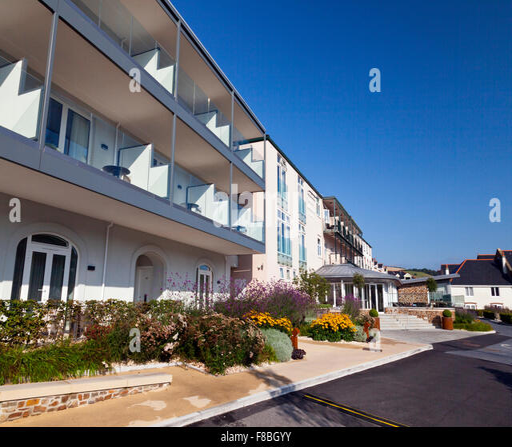
the refurbished modern contemporary facade and balconies